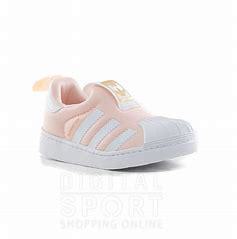
Brand: adidas
Model: originals Adidas Originals Superstar 360 I